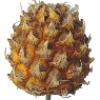
Label: Pineapple Mini 1